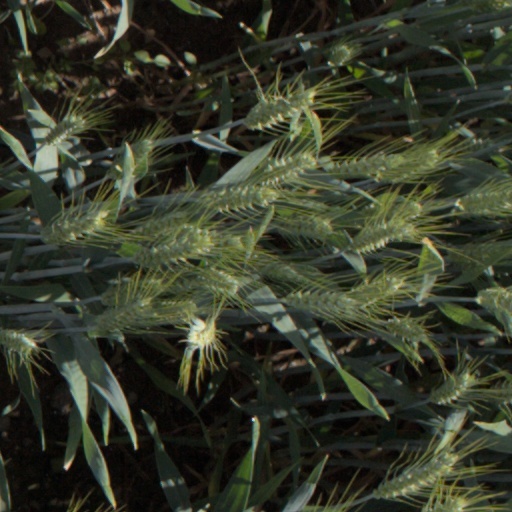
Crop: wheat